Upper Peninsula of Michigan

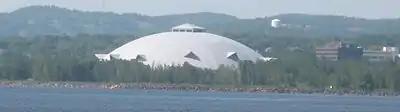
The Superior Dome at Northern Michigan University the largest wooden dome in the world and is home to the NMU athletic department.

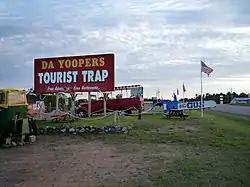
"Da Yoopers Tourist Trap", near Ishpeming, features a host of items in its museum and store that play up Yooper stereotypes

The Upper Peninsula of Michigan has three state universities (Lake Superior State University in Sault Ste. Marie, Michigan Technological University in Houghton, and Northern Michigan University in Marquette) and five community colleges (Bay Mills Community College in Brimley, Bay de Noc Community College in Escanaba and Iron Mountain, Gogebic Community College in Ironwood, and Keweenaw Bay Ojibwa Community College in Baraga).